Simon bar Kokhba

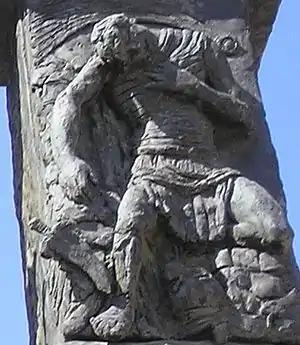
Simon bar Kokhba on the Knesset Menorah

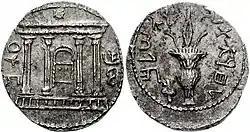
Bar Kokhba silver Shekel/tetradrachm. Obverse: the Jewish Temple facade with the rising star, surrounded by "Shimon". Reverse: a lulav and etrog, the text reads: "to the freedom of Jerusalem"

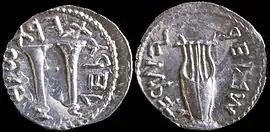
Bar Kokhba silver Zuz/denarius. Obverse: trumpets surrounded by "To the freedom of Jerusalem". Reverse: a kinnor surrounded by "Year two to the freedom of Israel"

Despite the devastation wrought by the Romans during the First Jewish–Roman War (66–73 CE), which left the population and countryside in ruins, a series of laws passed by Roman Emperors provided the incentive for the second rebellion. Based on the delineation of years in Eusebius' "Chronicon" (whose Latin translation is known as the Chronicle of Jerome) the Jewish revolt began under the Roman governor Tineius (Tynius) Rufus in the 16th year of Hadrian's reign, or what was equivalent to the 4th year of the 227th Olympiad. Hadrian sent an army to crush the resistance, but it faced a strong opponent, since Bar Kokhba, as the recognised leader of Israel, punished any Jew who refused to join his ranks. Two and a half years later, after the war had ended, the Roman emperor Hadrian barred Jews from entering Aelia Capitolina, the pagan city he had built on the ruins of Jewish Jerusalem. The name Aelia was derived from one of the emperor's names, Aelius. According to Philostorgius, this was done so that its former Jewish inhabitants "might not find in the name of the city a pretext for claiming it as their country."